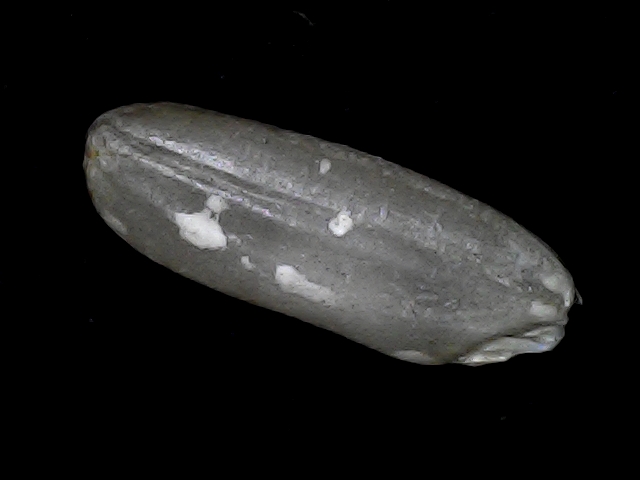
Rice variety: BD85